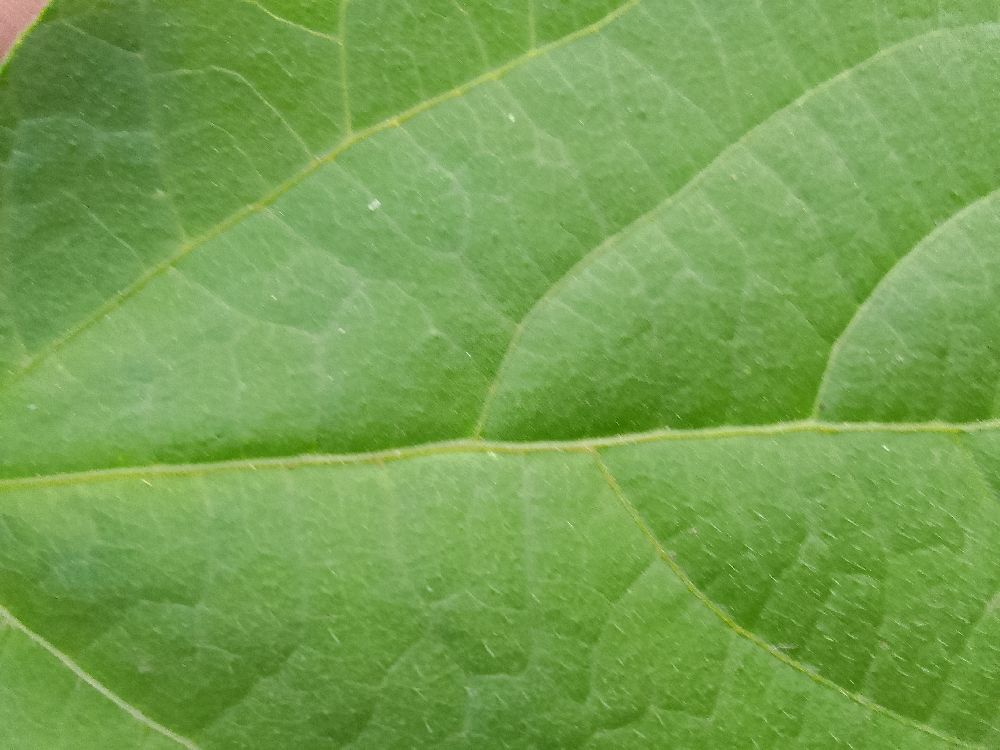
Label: healthy